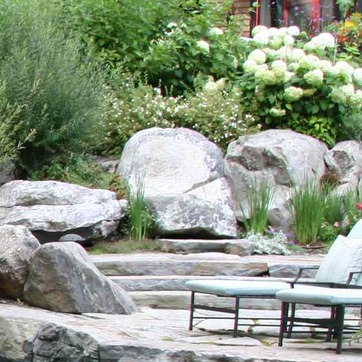
Material: stone